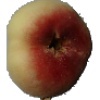
Label: peach_flat